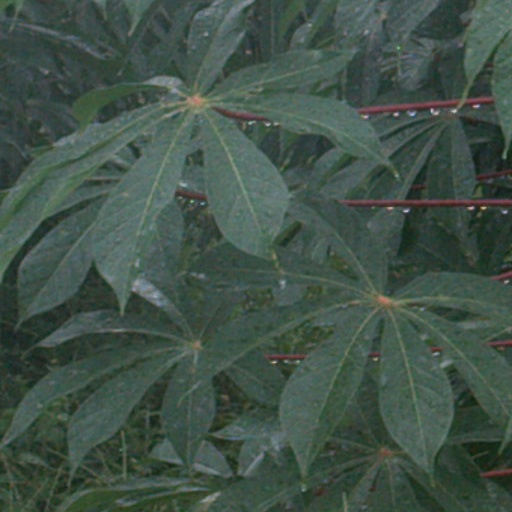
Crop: cassava